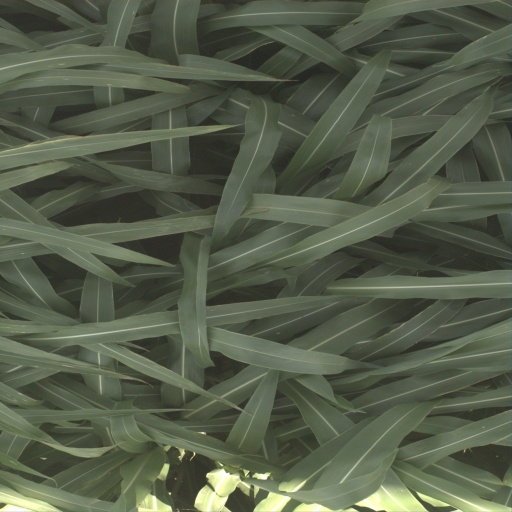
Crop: sorghum